Acehnese people

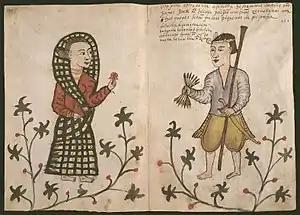
Anonymous 1540 Portuguese illustration from the Códice Casanatense, depicting Acehnese. The inscription reads: "People that inhabit the island of Sumatra called Acehnese, they are gentiles, very warlike people who fight with blowguns with which they shoot small poisoned arrows; from this island of Sumatra hails sandalwood, benzoin, and much gold and silver, it is a very rich island."

Linguist Paul Sidwell wrote that "Sometime during this early phase of language shift, perhaps before the beginning of Common Era, the Chamic speakers who were to become the Acehnese left the mainland on a journey that would ultimately end in northern Sumatra." Using Graham Thurgood's thesis, Sidwell argues that the Acehnese likely had been separated from Chamic-speaking peoples around the first to second century BCE. The geographic gap between other Chamic languages and Acehnese may have led to influence on Indochinese speakers of Chamic languages from Malay, Khmer, Thai, and Vietnamese over the following two thousand years.